WCLV

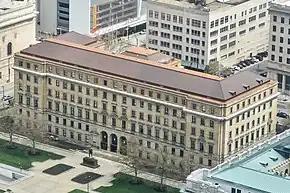
WBOE's studios were originally located on the sixth floor of the Cleveland Board of Education Building (now the Drury Plaza Hotel).

Organized radio broadcasting was introduced in the United States in the early 1920s, and by the mid-1930s, the standard amplitude modulation (AM) broadcast band was considered to be too full to allow any meaningful increase in the number of stations. Looking to expand the number of available frequencies, the Federal Communications Commission (FCC) began to issue licenses to parties interested in testing the suitability of using higher transmitting frequencies between roughly 25 and 44 MHz. These stations were informally known as "Apex" stations, due to the tall height of their transmitter antennas, which were needed because coverage was primarily limited to local line-of-sight distances. These original Apex stations operated under experimental licenses, and like standard broadcasting stations, used AM transmissions.